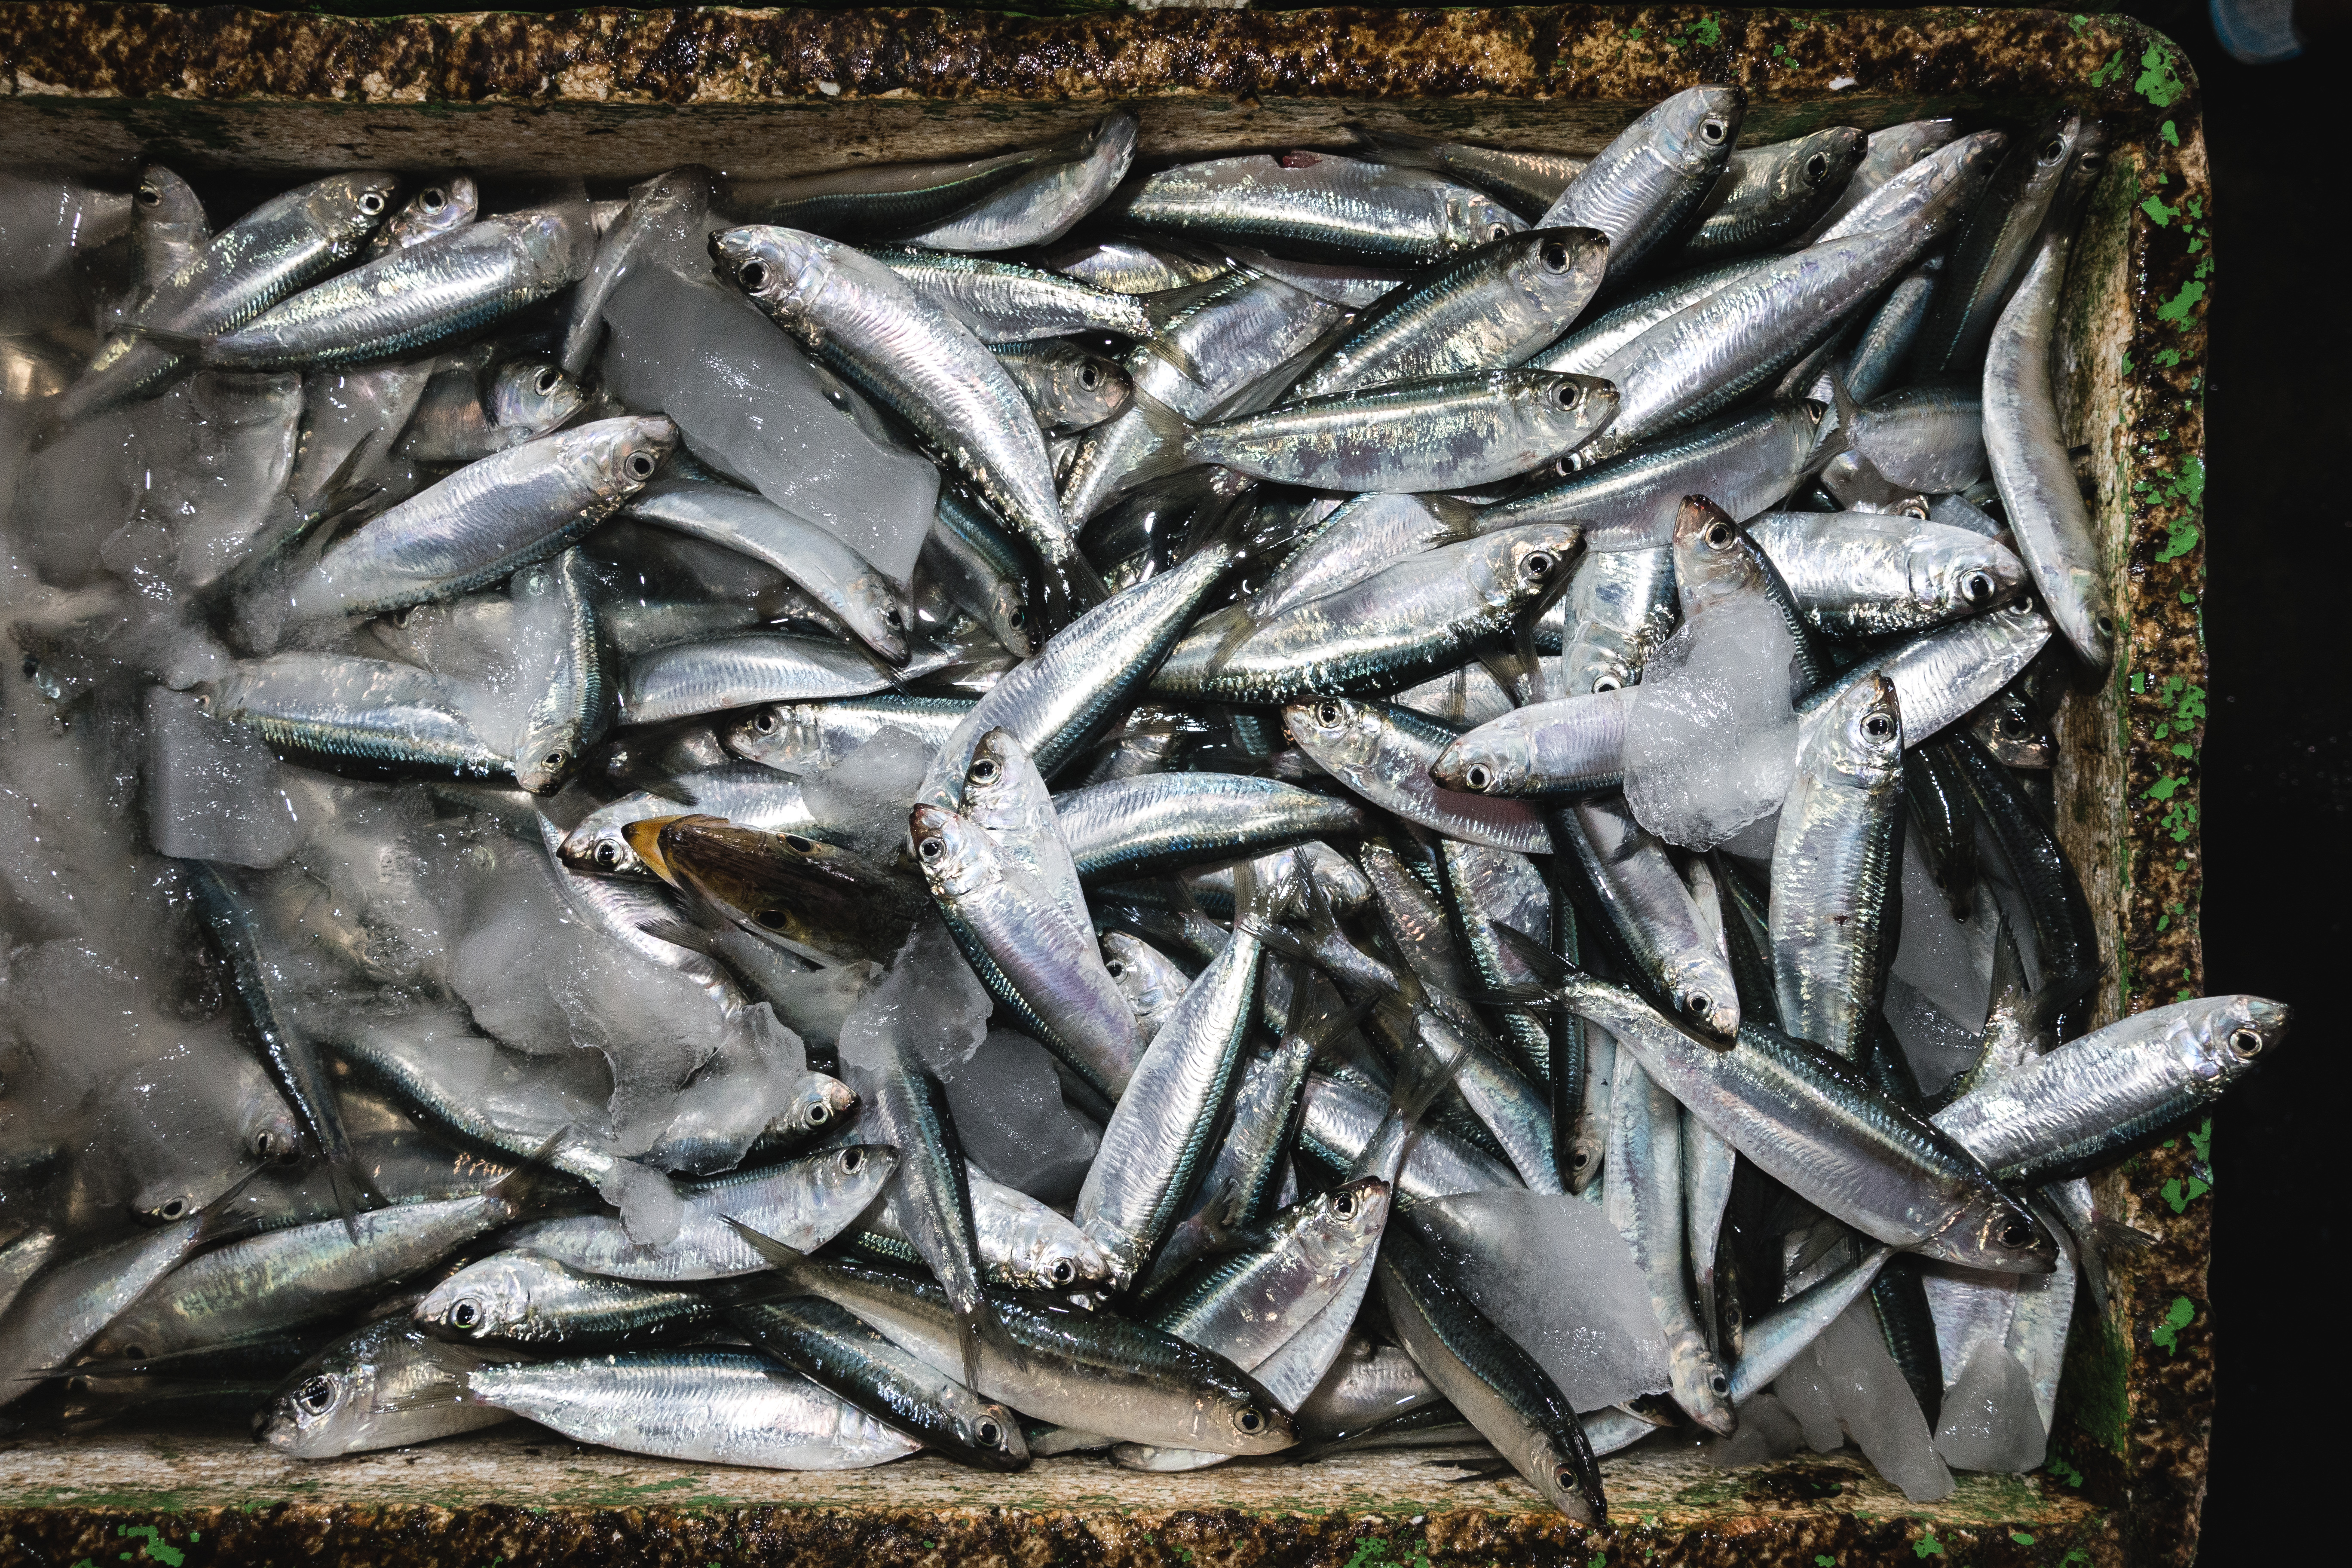
fish, oily fish, sardine, herring, anchovy, seafood, mackerel, whitebait, forage fish, fish products, bony fish, capelin, osmeriformes, herring family